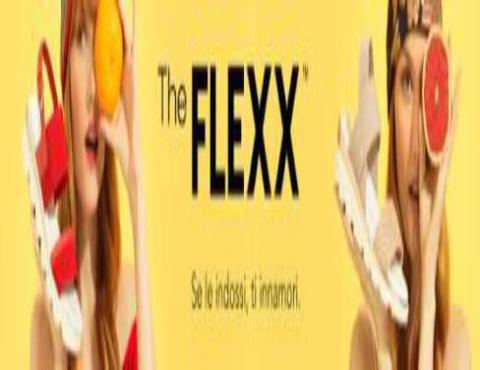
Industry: Clothes